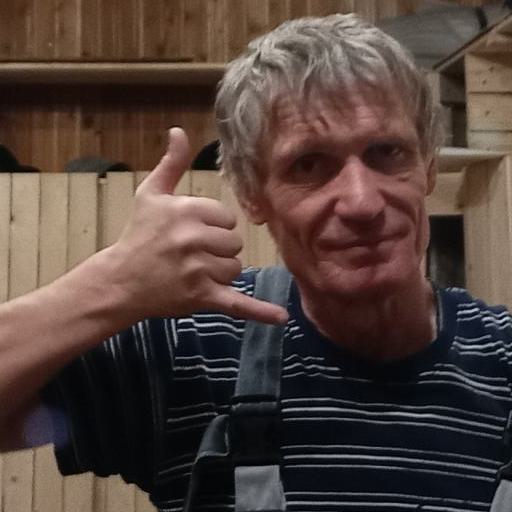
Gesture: call